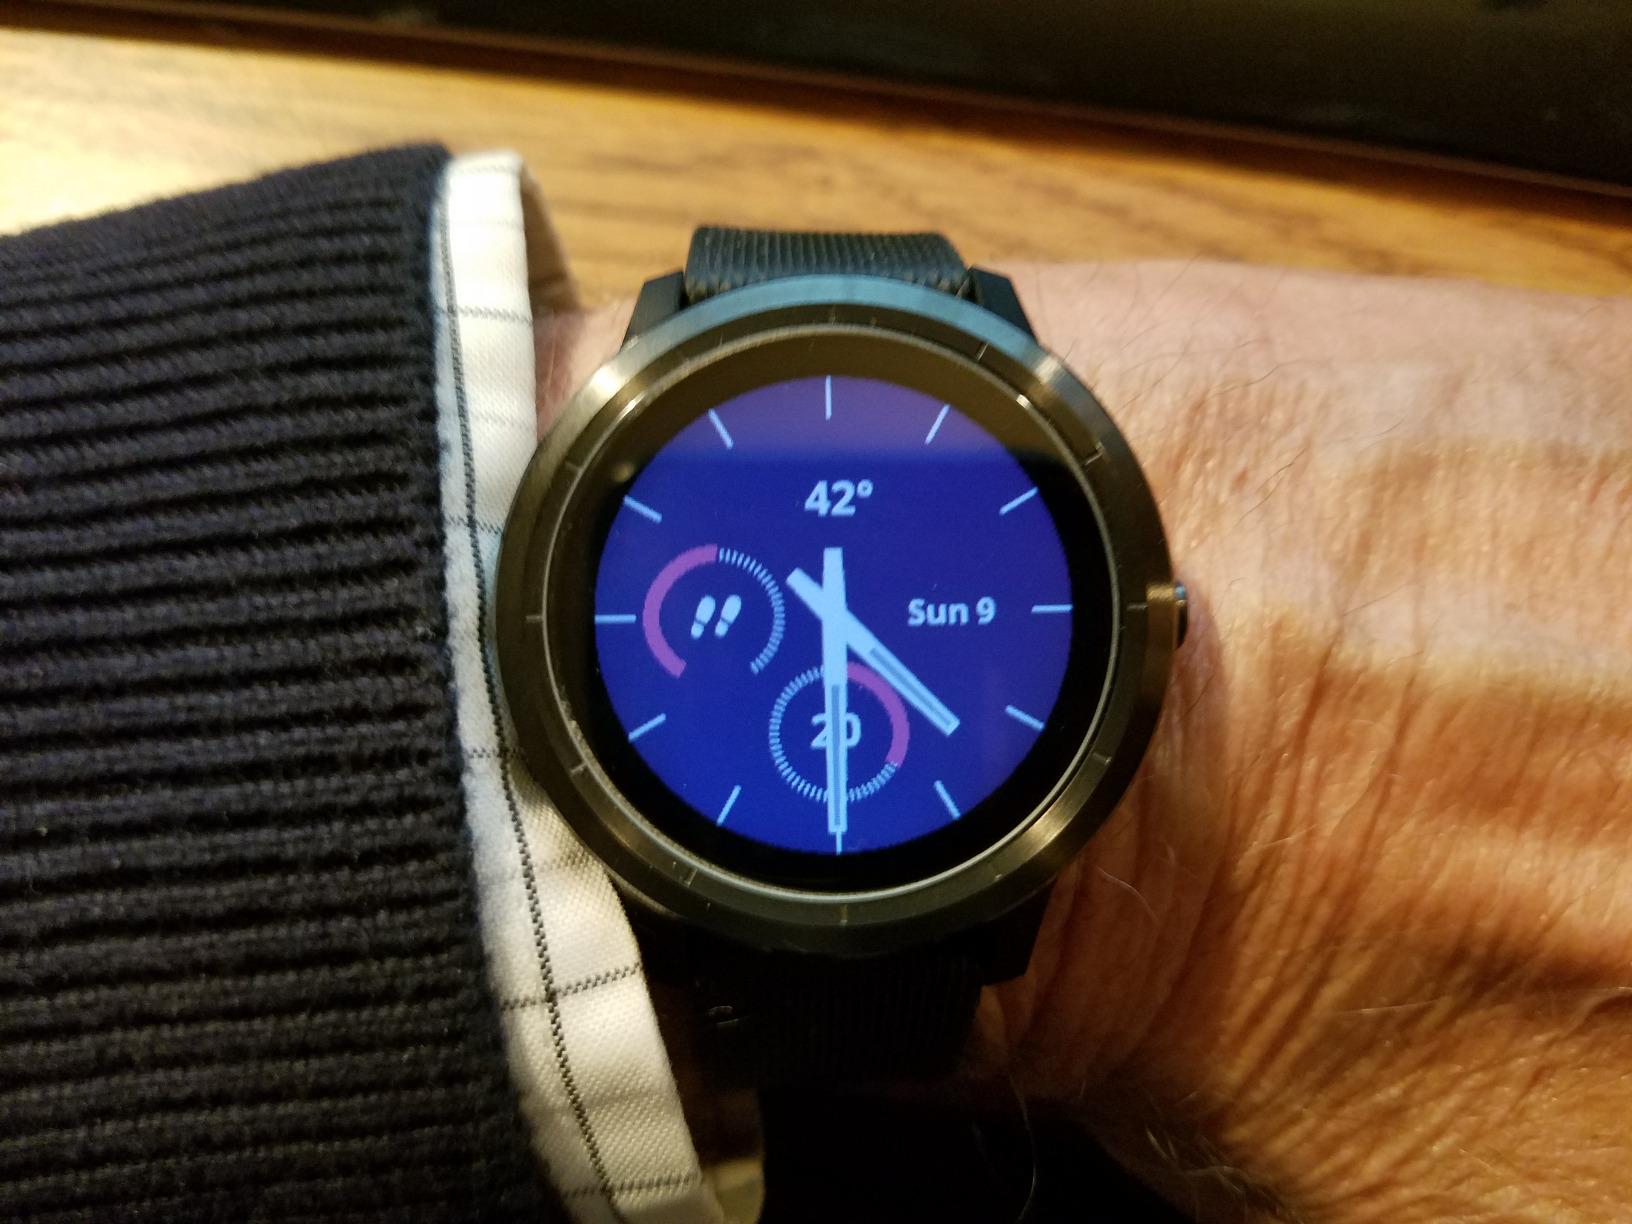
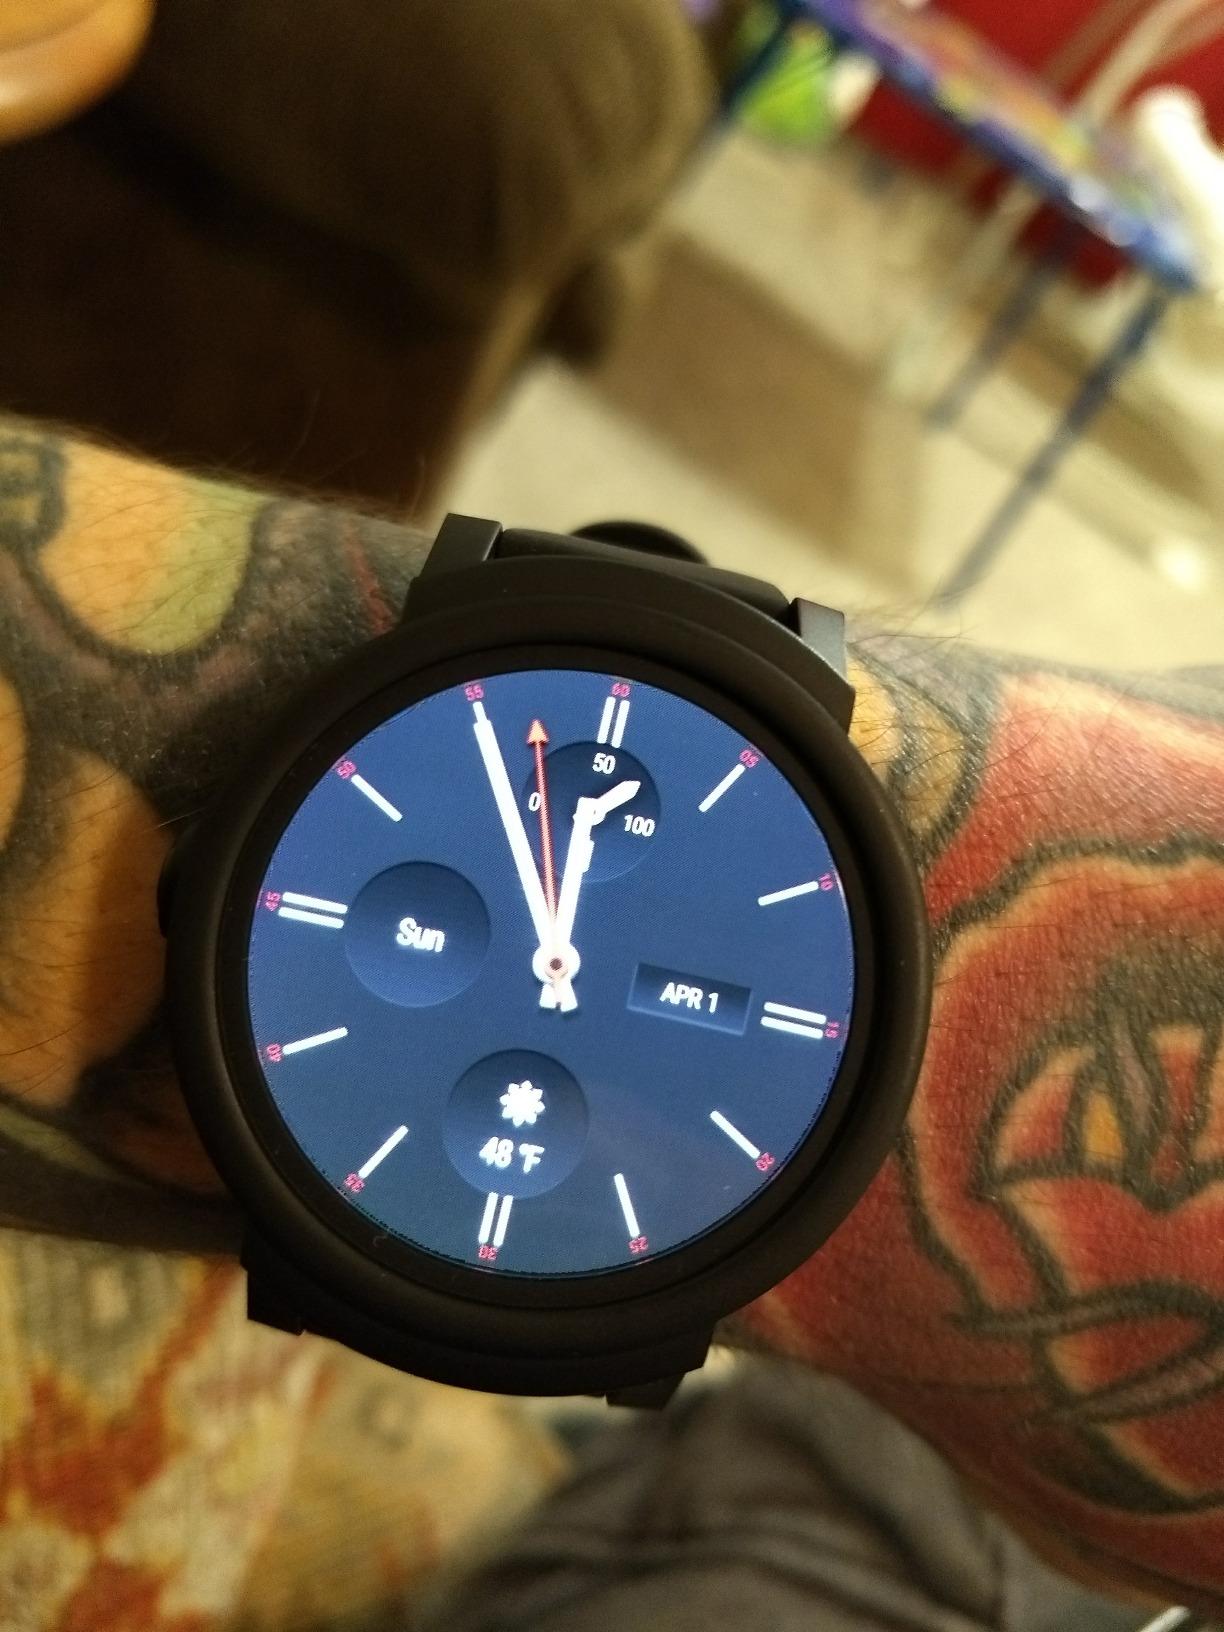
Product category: smartwatch
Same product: no